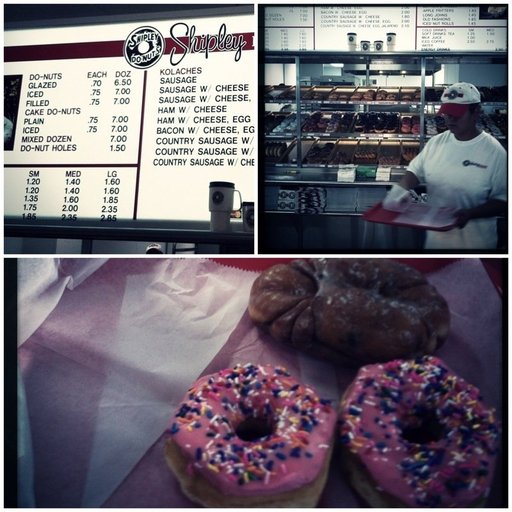
Label: donuts